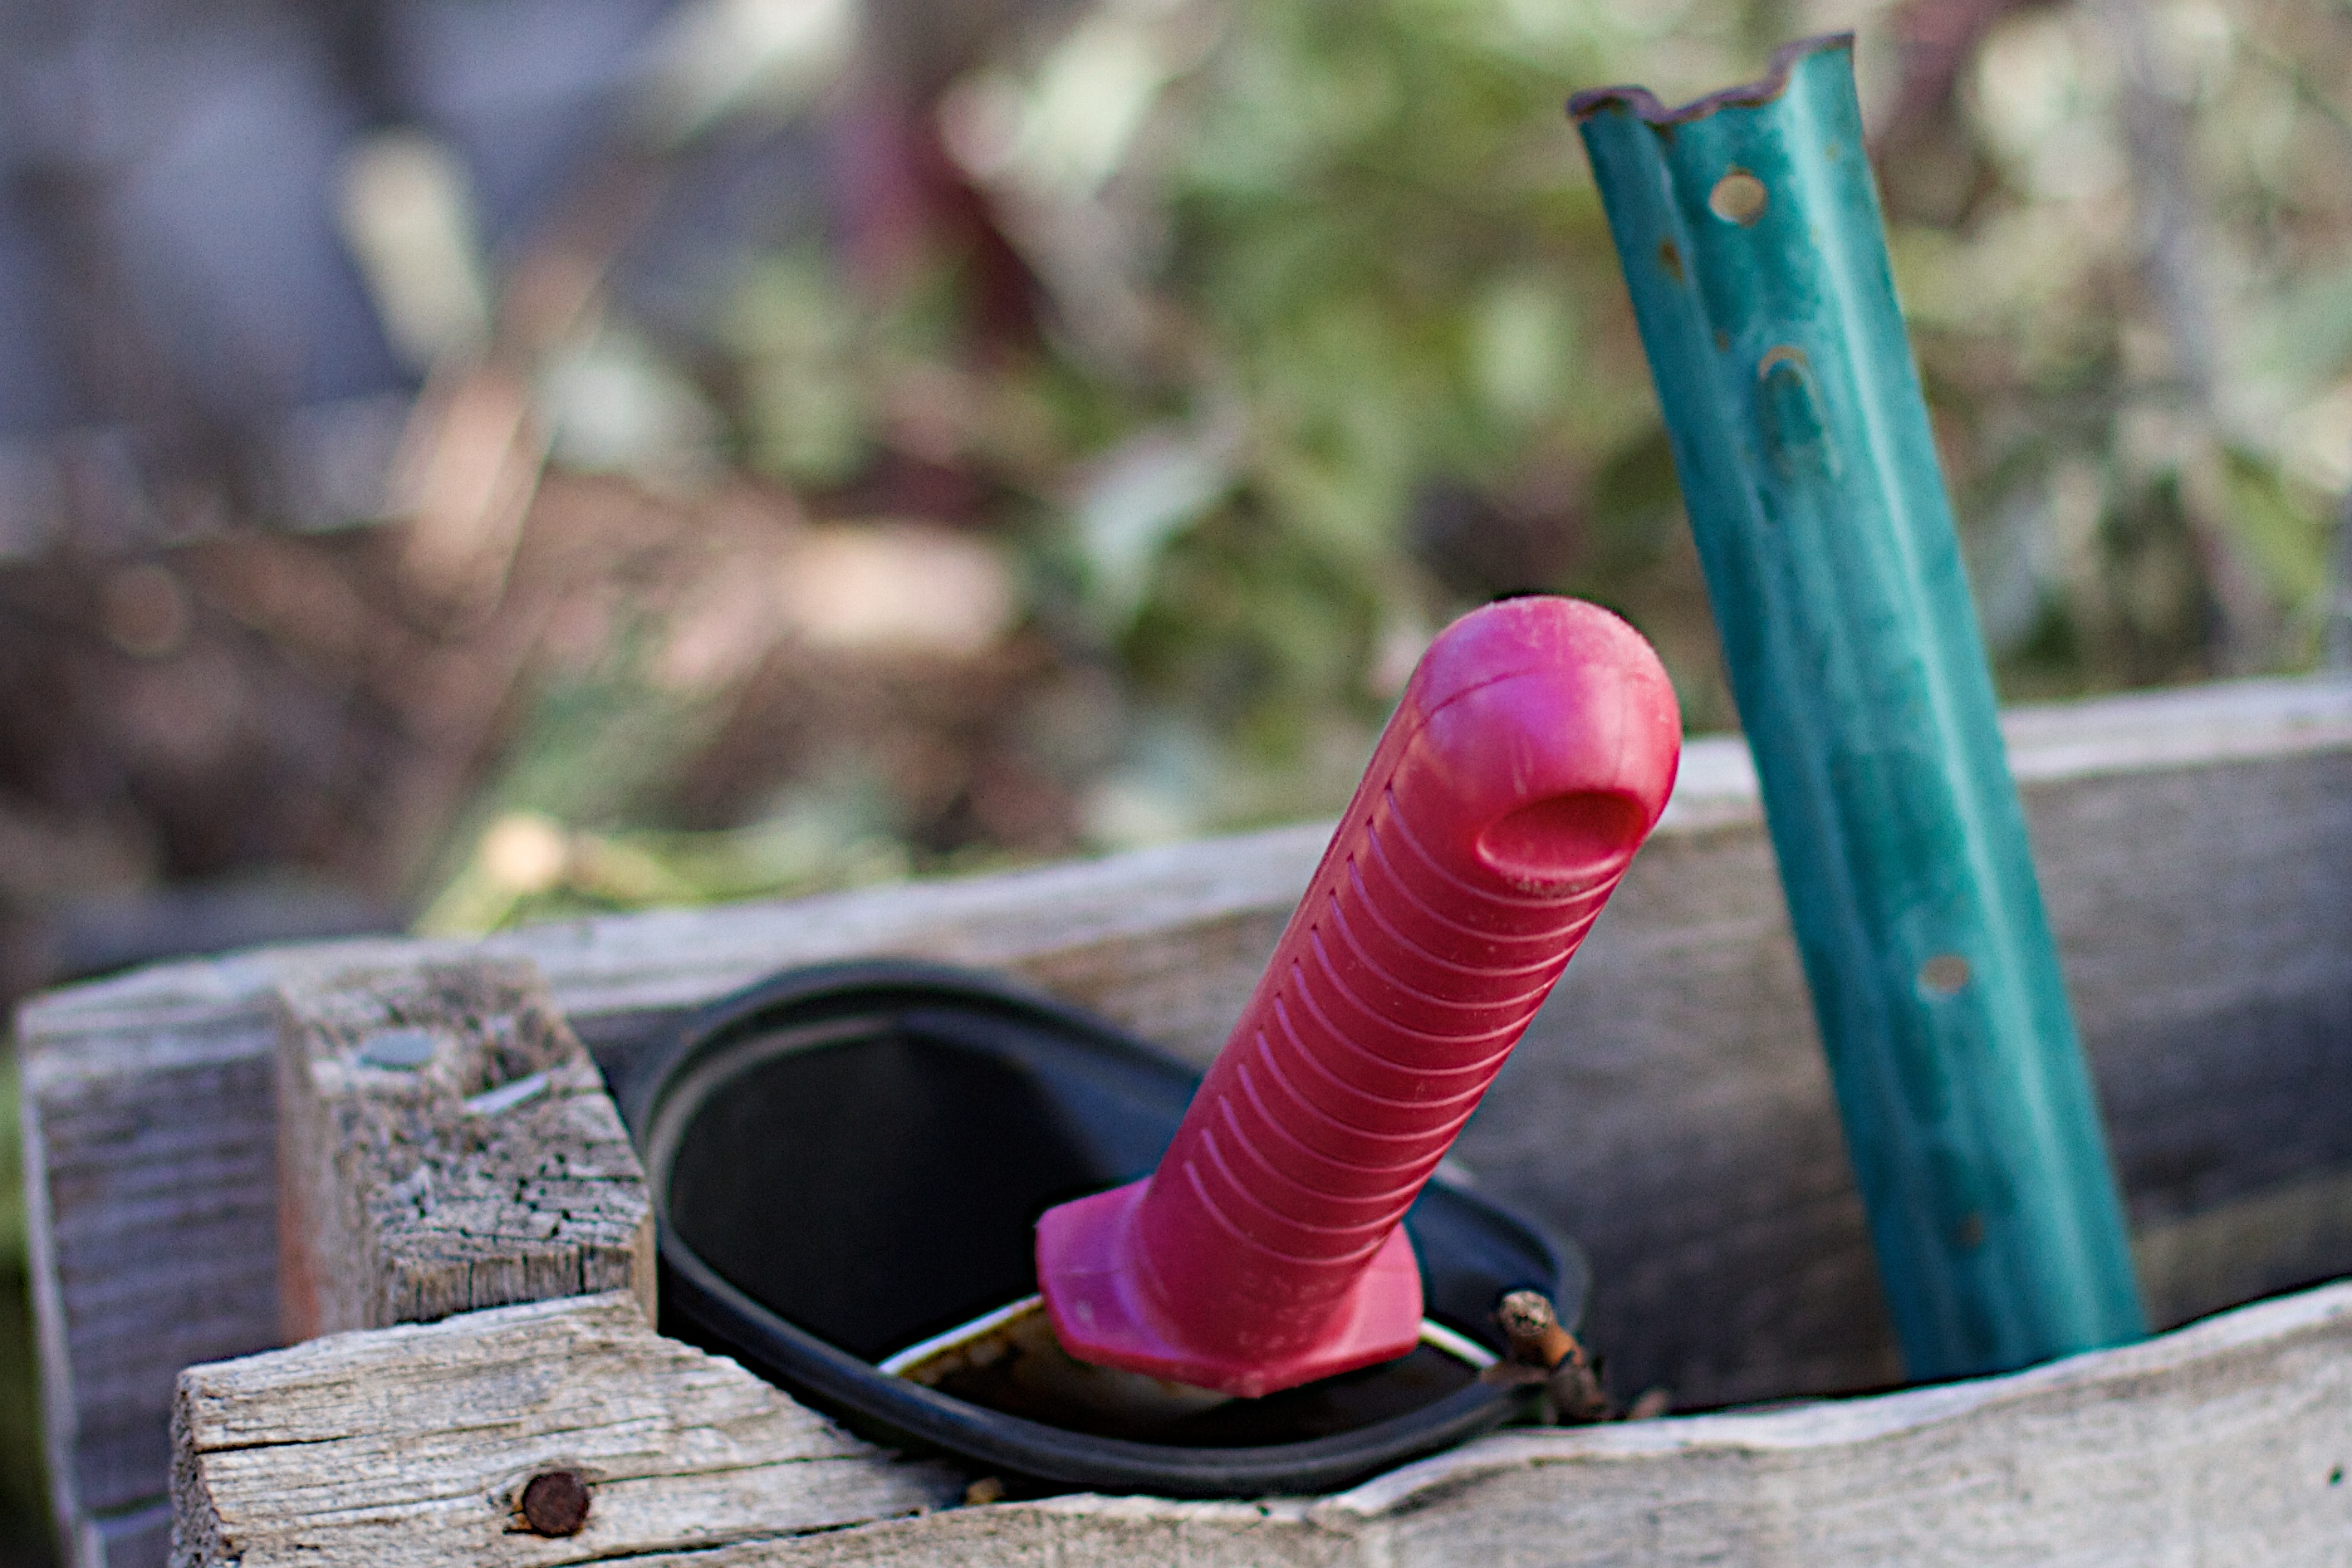
hand, leg, spring, green, red, color, blue